Cuisine of Carmarthenshire

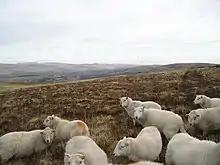
Welsh Mountain Sheep on moorland at Cwmhelen, with Brynamman and the valley of the River Amman in the background (photo by Marion Phillips)

Carmarthen Market also sells home-made brawn, sausages, pork pies, and faggots. Faggots can be bought at Ettie Richardson's Home Baking stall, which sells them fresh every Wednesday, Friday and Saturday. A & G Williams of Felinfoel produce traditional Welsh faggots and other savoury products. Brawn is a traditional Carmarthenshire dish, and one Carmarthenshire recipe includes pig's head and trotters which are rubbed well with salt and then placed in a crock and left for 2 or 3 days. The meat is then washed in cold water, placed in a boiler pan, brought to the boil and then simmered for 3–4 hours until the meat leaves the bone. The meat is then minced with onions, sage and pepper and then, the liquor strained, and then the mixture simmered for about 15 minutes and then left to cool.